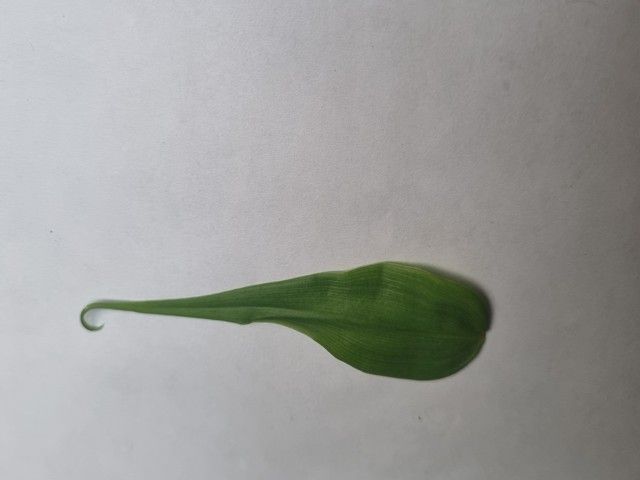
Plant: agnishika